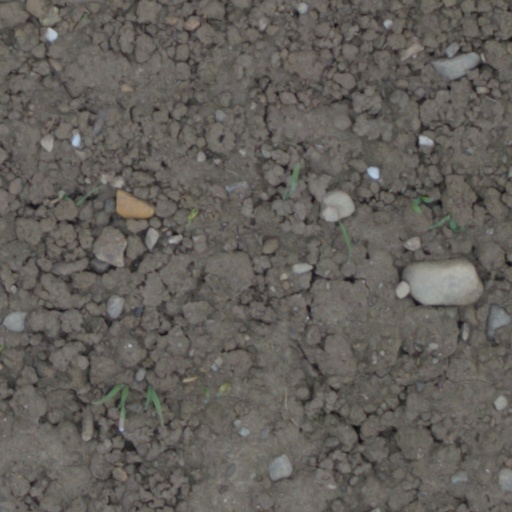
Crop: wheat